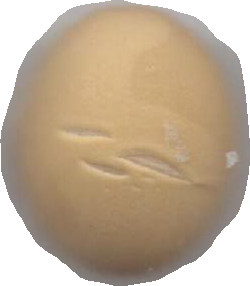
Variety: Grobogan